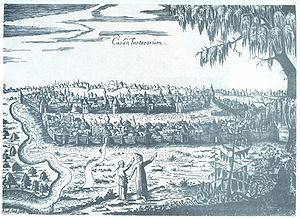
Le kremlin de Kazan est le kremlin historique principal du Tatarstan, dans la ville de Kazan. Il fut construit sous les ordres d'Ivan IV, à l'emplacement des ruines de l'ancien château des khans de Kazan. Il est inscrit sur la liste du patrimoine mondial de l'UNESCO depuis 2000.